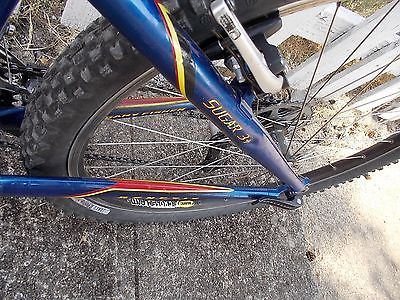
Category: bicycle